Northern Pacific seastar in Australia

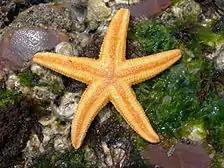
"Asterias amurensis", ventral view

"Asterias amurensis" was first seen in Tasmanian coastal waters in 1986. Their presence has been recorded in the state from as far north as Banks Strait (between Cape Portland and Clarke Island) and south to Recherche Bay, with the highest population densities in sheltered waters in south-east Tasmania, particularly the Derwent Estuary.